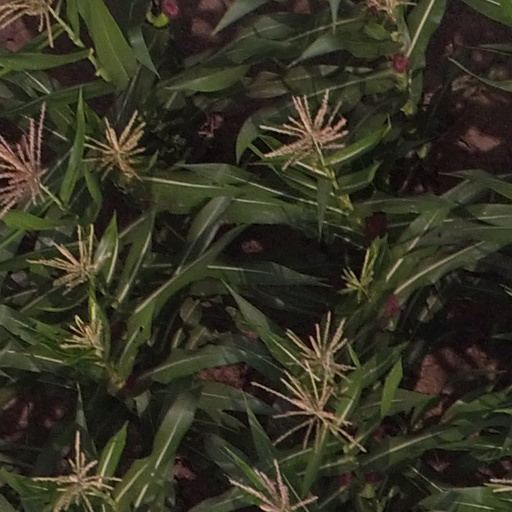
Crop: maize; corn